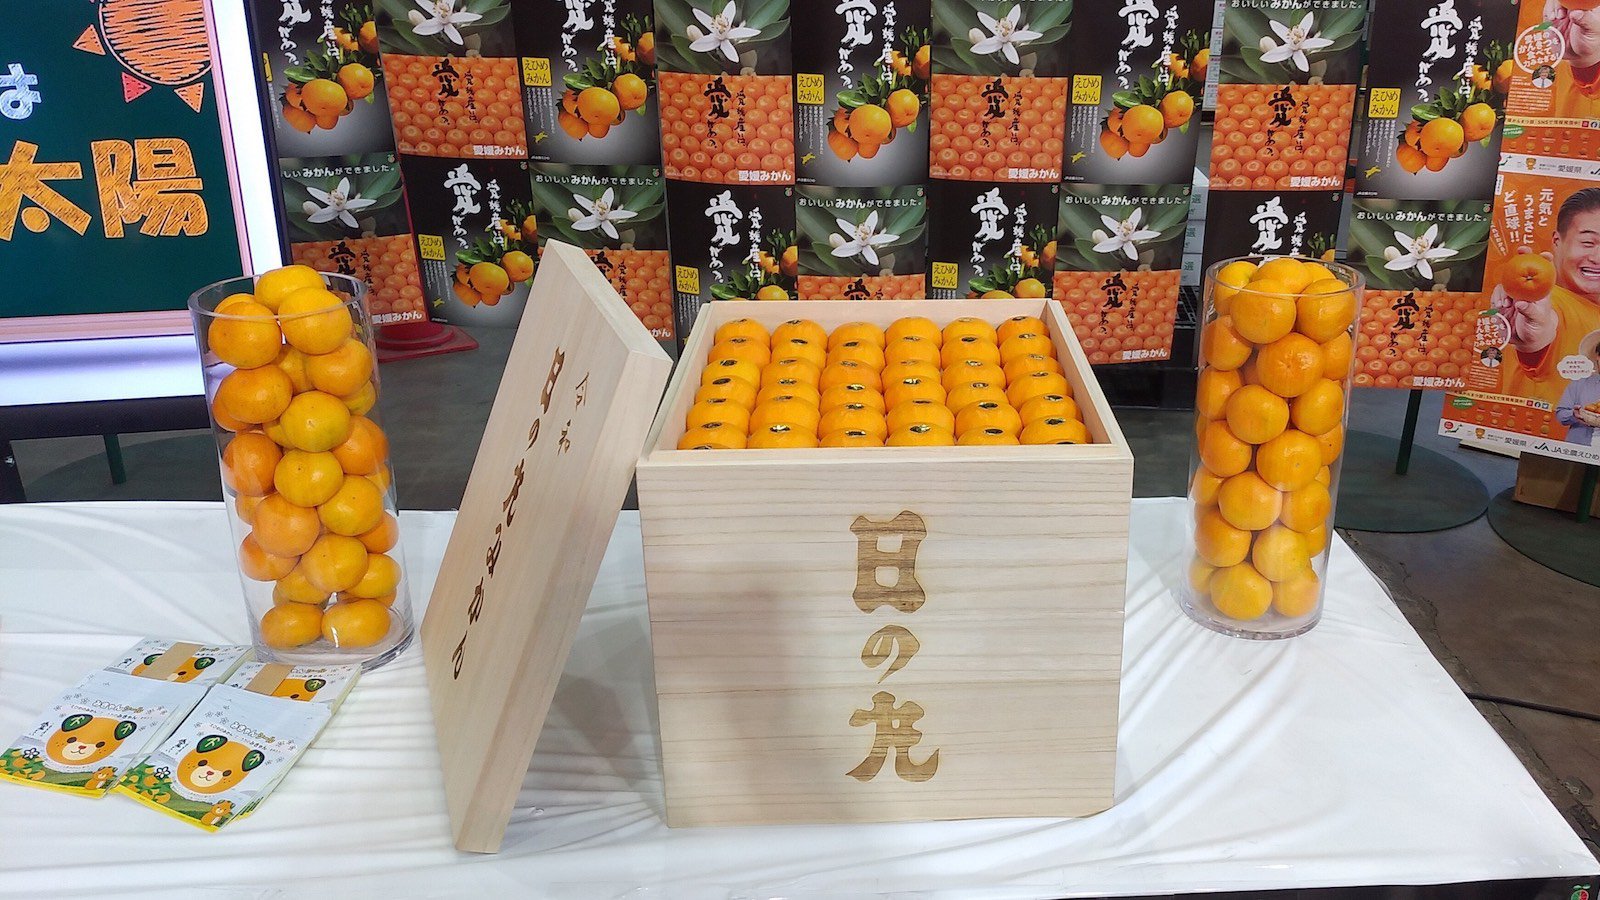
Label: Orange